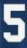
Number: 5